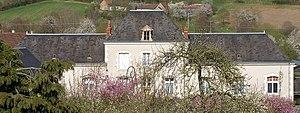
Ecole de la Chapelle-Huon (72)
La Chapelle-Huon doit son nom à l’un de ses anciens seigneurs, nommé Hugo. Son nom apparaît pour la première fois en 1233 sous l’appellation Parrochia de Capella Hugonis. Elle est peuplée de 547 habitants. Elle est située à 7,5 km de Saint-Calais et 44 km du Mans, et dépendait autrefois du doyenné de Saint-Calais, de l’archidiaconé de Montfort, et du diocèse du Mans. Elle relève du département de la Sarthe, qui constitue depuis 1790 la partie orientale de l’ancienne province du Maine.